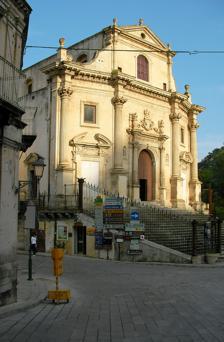
Building: Chiesa del Purgatorio, Ragusa
Country: Italy
Year built: 1787
Church in Italy Facade of church. The Chiesa del Purgatorio ("Church of the Purgatory"), also called the Chiesa delle Santissime Anime del Purgatorio ) is a Roman Catholic church located on Piazza della Repubblica in the city of Ragusa , in southern Sicily , Italy. The church is dedicated to those praying for the souls in purgatory . History A church was first consecrated in 1658, erected under the patronage of the Mazza family. The 1693 Sicily earthquake that nearly levelled Ragusa, left this church mainly untouched, and in 1694, it took over some of the functions of the nearby church of San Giovanni, that had moved into a new district of Patro. In 1729, this church was placed under the jurisdiction of the church of San Giorgio. A bell-tower was added in the early 18th-century. But too small for the district, in 1740, a new church was begun with a central nave and two chapels, separated by columns with Corinthian capitals (1741). The three order facade was completed in 1757, but the presbytery completed in 1787, when it underwent reconsecration. The church is preceded by a steep staircase to a small piazza degli Archi. The chapels of the Most Blessed Sacrament and of the Most Holy Crucifix have altars depicting respectively St John the Evangelist and the Addolorata. The main altarpiece depicts Saints and Souls in Purgatory by Francesco Manno . The cornice has depictions of earthly glory interspersed with skulls as a Memento mori . References